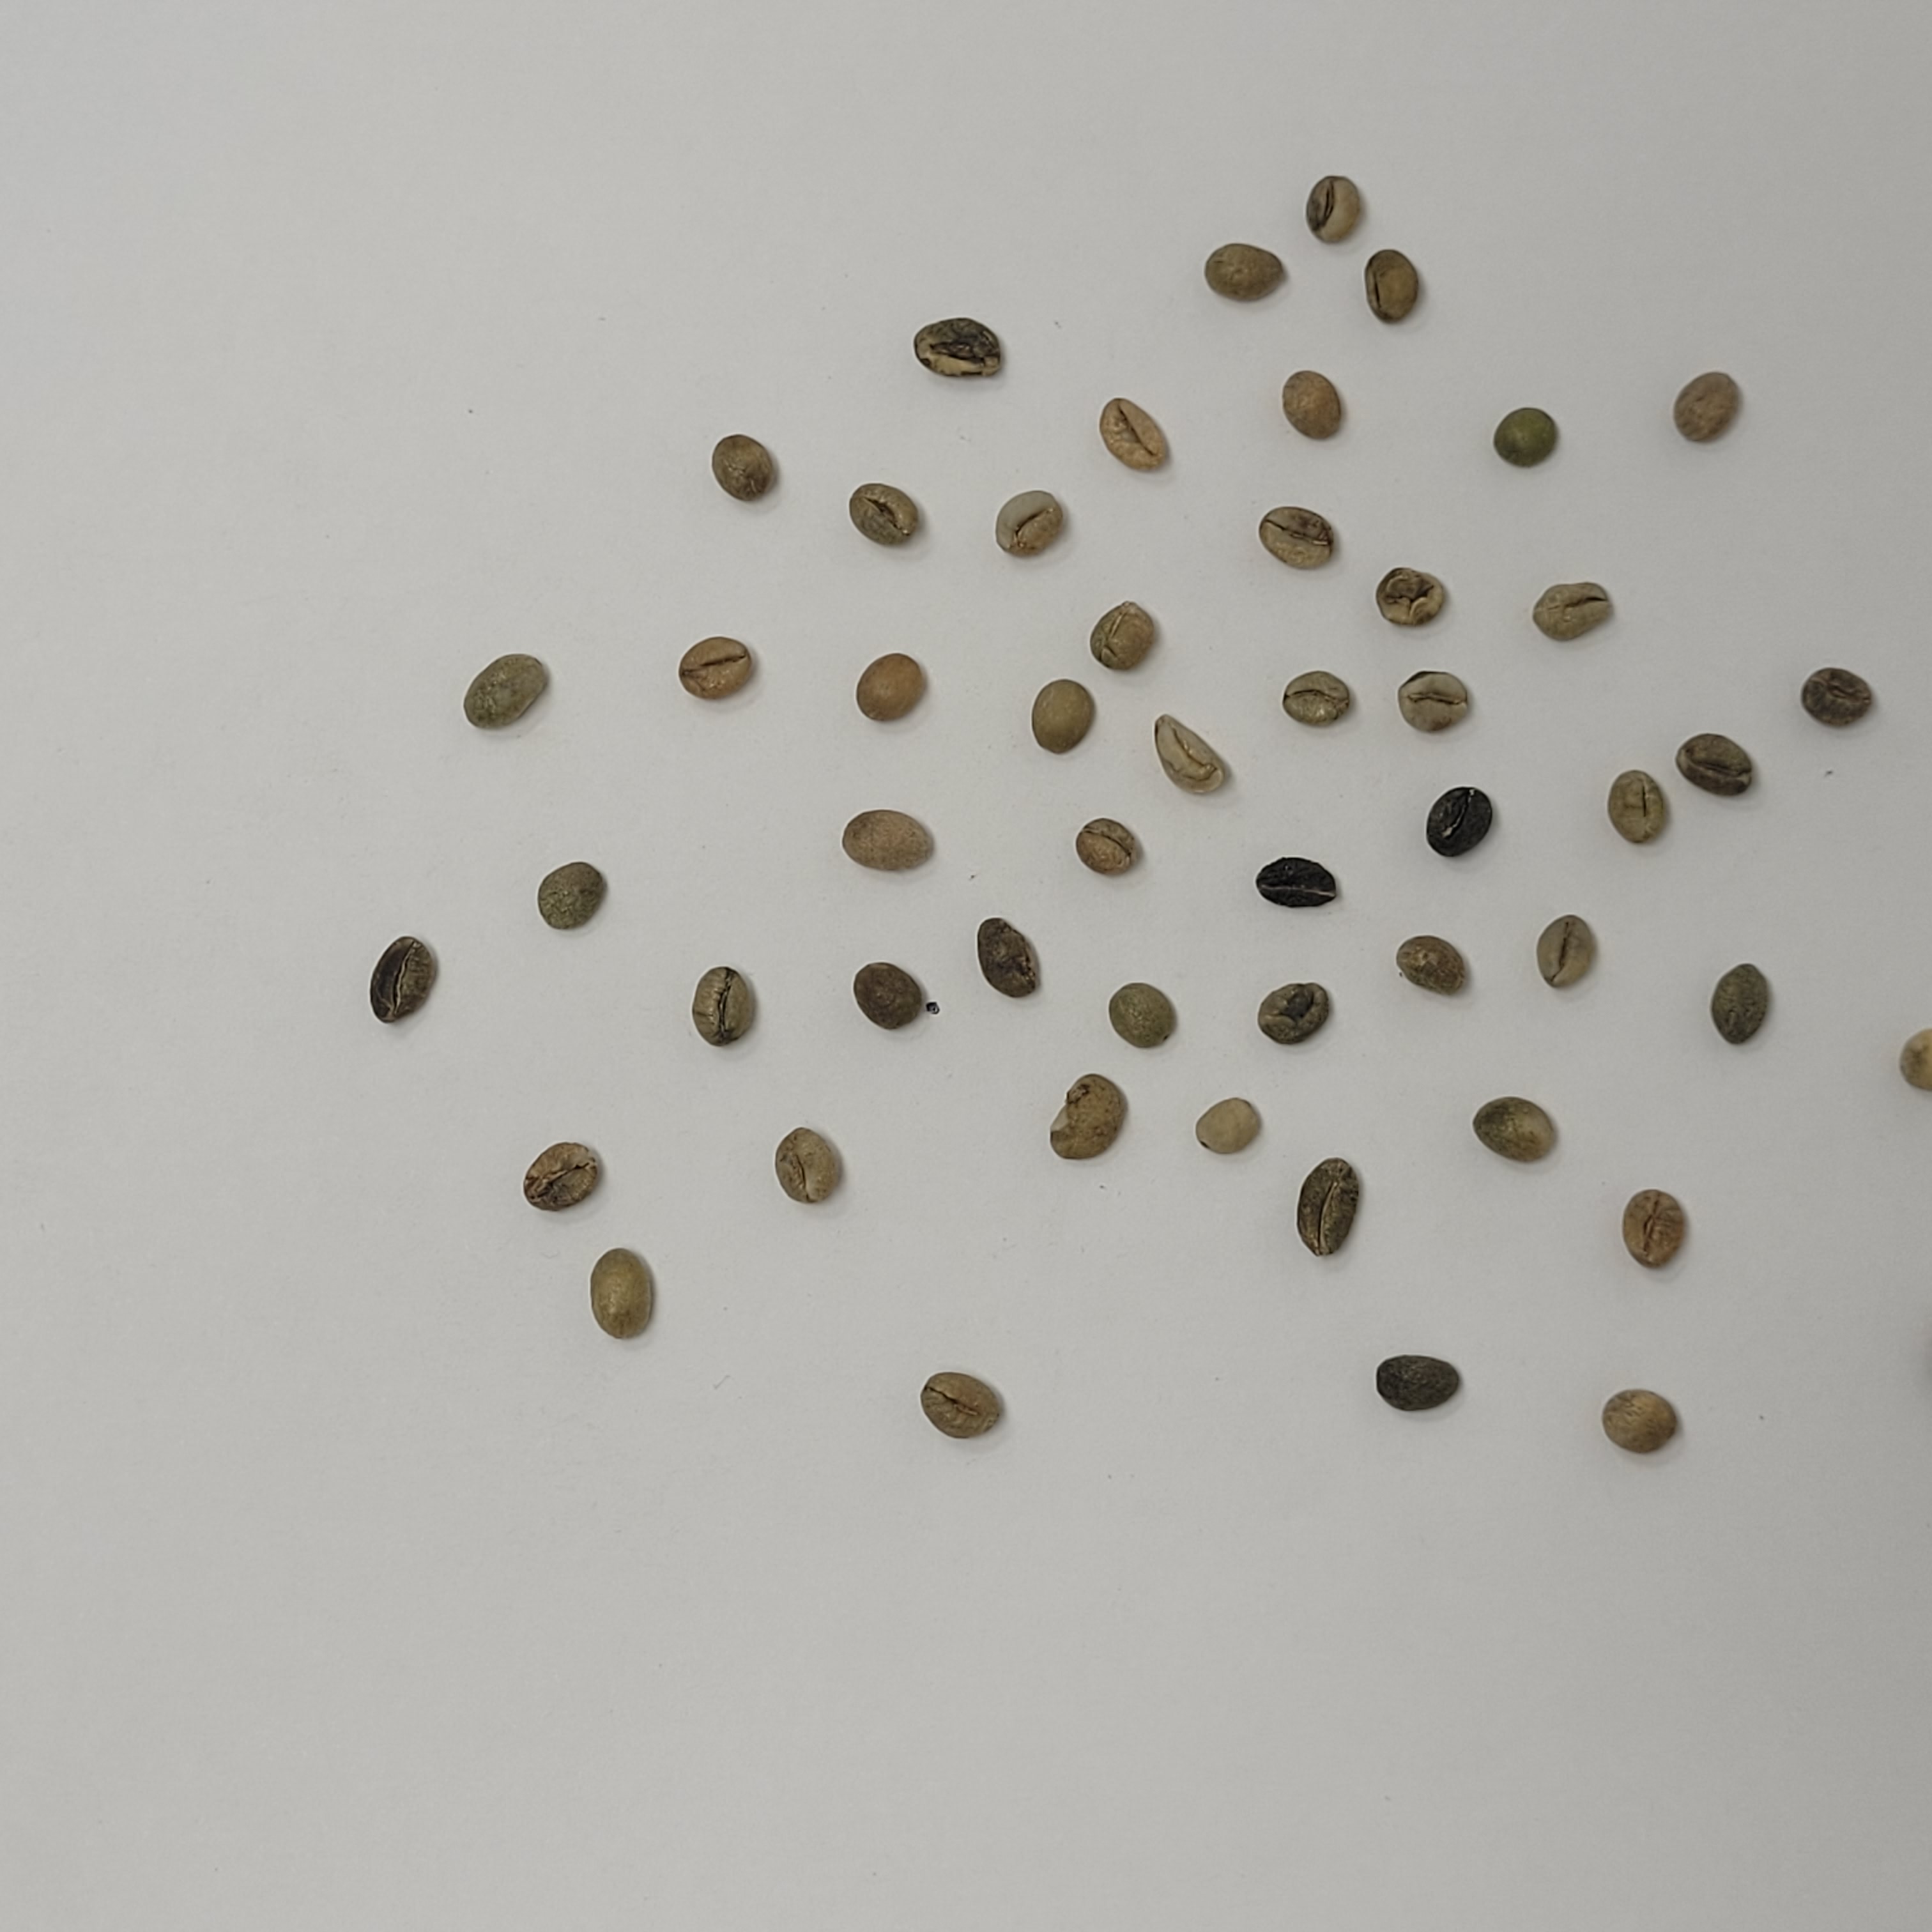
Coffee bean quality grade: Bits